Sarah B. Armstrong

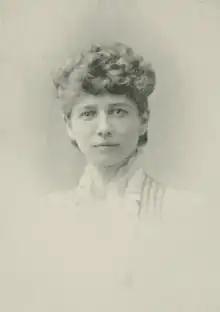

Armstrong was born on July 31, 1857, in Newton, Ohio, near Cincinnati. Her parents, Mary and Eliob Armstrong, were farmers. She had a brother who was two years younger than her. Armstrong attended public schools in Cincinnati until her family moved to Lebanon, Ohio in 1865. In 1870, she lived with her widowed mother, Mary, and her brother William.